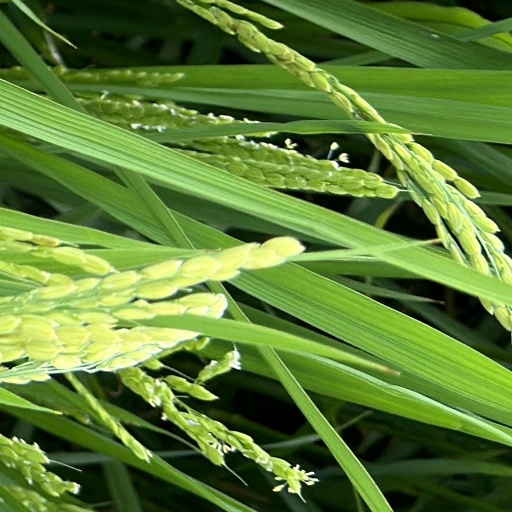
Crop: rice